Sportcity

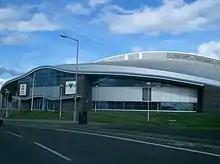
Manchester Velodrome

Manchester Velodrome was built for Manchester Olympic bids in the 1990s and used for the 2002 Commonwealth Games. The velodrome had a lasting legacy and in the Beijing Olympics in 2008, the British cycling team—based at the velodrome—dominated the cycling events. The track has garnered a reputation for speed and by 30 March 2008, more than 15 world records had been set there, including Chris Boardman's 1996 and 2000 hour records and the 4000 metre team pursuit record set by the Great Britain men's team at the 2008 World Championships.